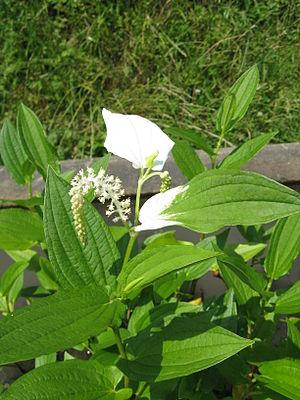
Les saurures - Saururus - sont un genre de plantes herbacées de la famille des Saururacées.